Women in government

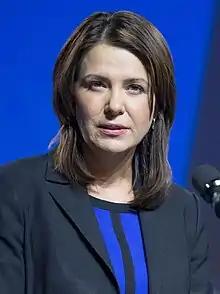
Danielle Smith, Premier of Alberta

In an effort to increase women's participation in politics in India, a 1993 constitutional amendment mandated a randomly selected third of leadership positions at every level of local government to be reserved for women. These political reservation quotas randomly choose one third of cities to implement a women-only election. In these cities, parties are forced to either give a ticket to a woman candidate or choose to not run in those locations. Due to the randomized selection of cities who must enforce the reservation for women each election year, some cities have implemented the quota multiple times, once or never. This addresses the political discrimination of women at various levels: parties are forced to give women the opportunity to run, the women candidates are not disadvantaged by a male incumbent or general biases for male over female leadership, and the pool of women candidates is increased because of the guaranteed opportunity for female participation. The effects of the quota system in India have been studied by various researchers. In Mumbai, it was found that the probability of a woman winning office conditional on the constituency being reserved for women in the previous election is approximately five times the probability of a woman winning office if the constituency had not been reserved for women". Furthermore, even when the mandates are withdrawn, women were still able to keep their positions of leadership. Given the opportunity to get a party ticket, create a platform and obtain the experience to run for a political position, women are much more likely to be able to overcome these hurdles in the future, even without the quota system in place. The quota system has also affected policy choices. Research in West Bengal and Rajasthan has indicated that reservation affected policy choices in ways that seem to better reflect women's preferences. In terms of voter's perception of female leaders, reservation did not improve the implicit or explicit distaste for female leaders—in fact, the relative explicit preference for male leaders was actually strengthened in villages that had experienced a quota. However, while reservation did not make male villagers more sympathetic to the idea of female leaders, it caused them to recognize that women could lead. Moreover, the reservation policy significantly improved women's prospects in elections open to both sexes, but only after two rounds of reservation within the same village. Political reservation for women has also impacted the aspirations and educational attainment for teenage girls in India.